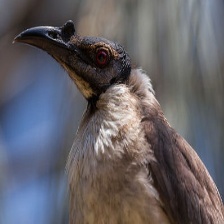
Species: NOISY FRIARBIRD
Scientific name: PHILEMON CORNICULATUS